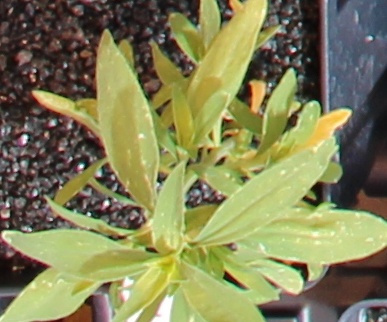
Label: Kochia